Iryna Kormyshkina

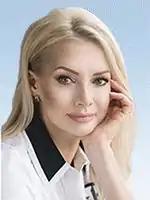
Iryna Kormyshkina

Iryna Valeriivna Kormyshkina (née Allakhverdiyeva) (born 26 August 1978) is a Ukrainian economist and politician. She was a People's deputy of Ukraine of the 9th convocation from 2019 until her resignation late February 2025.